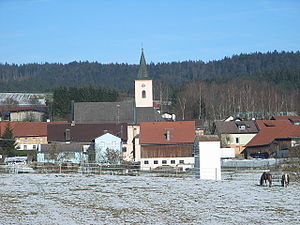
Eppenschlag
Eppenschlag med kirken St. Katharina
Eppenschlag er en kommune i Landkreis Freyung-Grafenau i Regierungsbezirk Niederbayern i den tyske delstat Bayern. Den er en del af Verwaltungsgemeinschaft Schönberg.